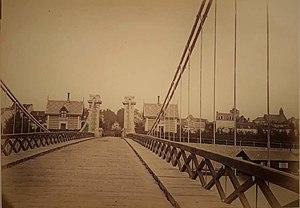
Pont suspendu de Vichy en 1865. La date peut-être vérifiée car le pont a été détruit par la crue de 1866 et les deux maisons d'entrée du pont ont été construite entre 1862 et 1864.
Le chalet des suppliques est un petit chalet construit en 1864 à Vichy, à l'entrée du pont de Vichy, au sein du parc alors nouvellement créé le long de l'Allier pour servir de logement pour le gardien du parc. À l'origine, deux chalets identiques furent construits, de part et d'autre de la route au débouché du pont mais le chalet en amont fut détruit en 1931 ou 1932 pour la construction d'un nouveau pont plus large. Le nom du chalet vient de la légende qu'il servait à recueillir les suppliques adressées à Napoléon III lors de ses séjours dans la station thermale.